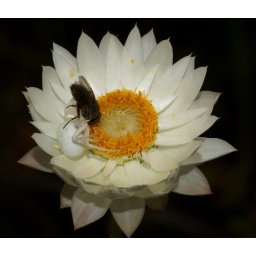
These white flower spiders are wonderfully camouflaged in these flowers!